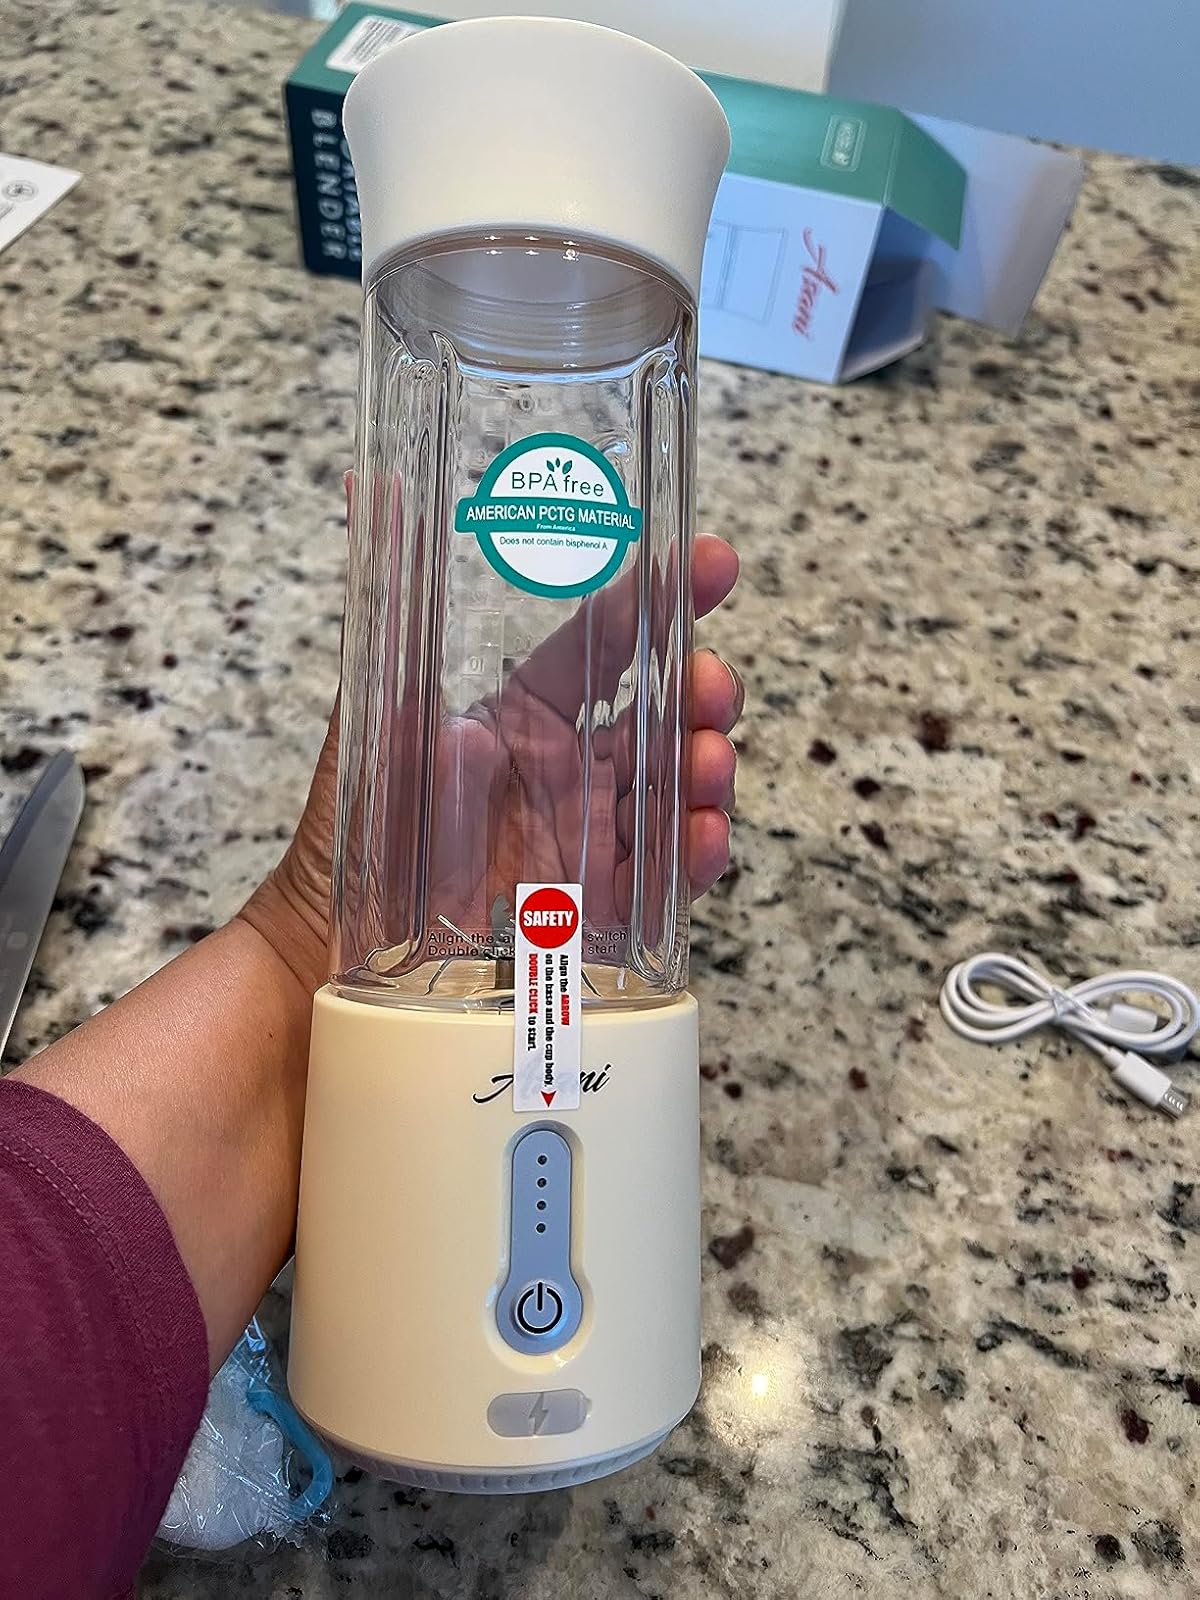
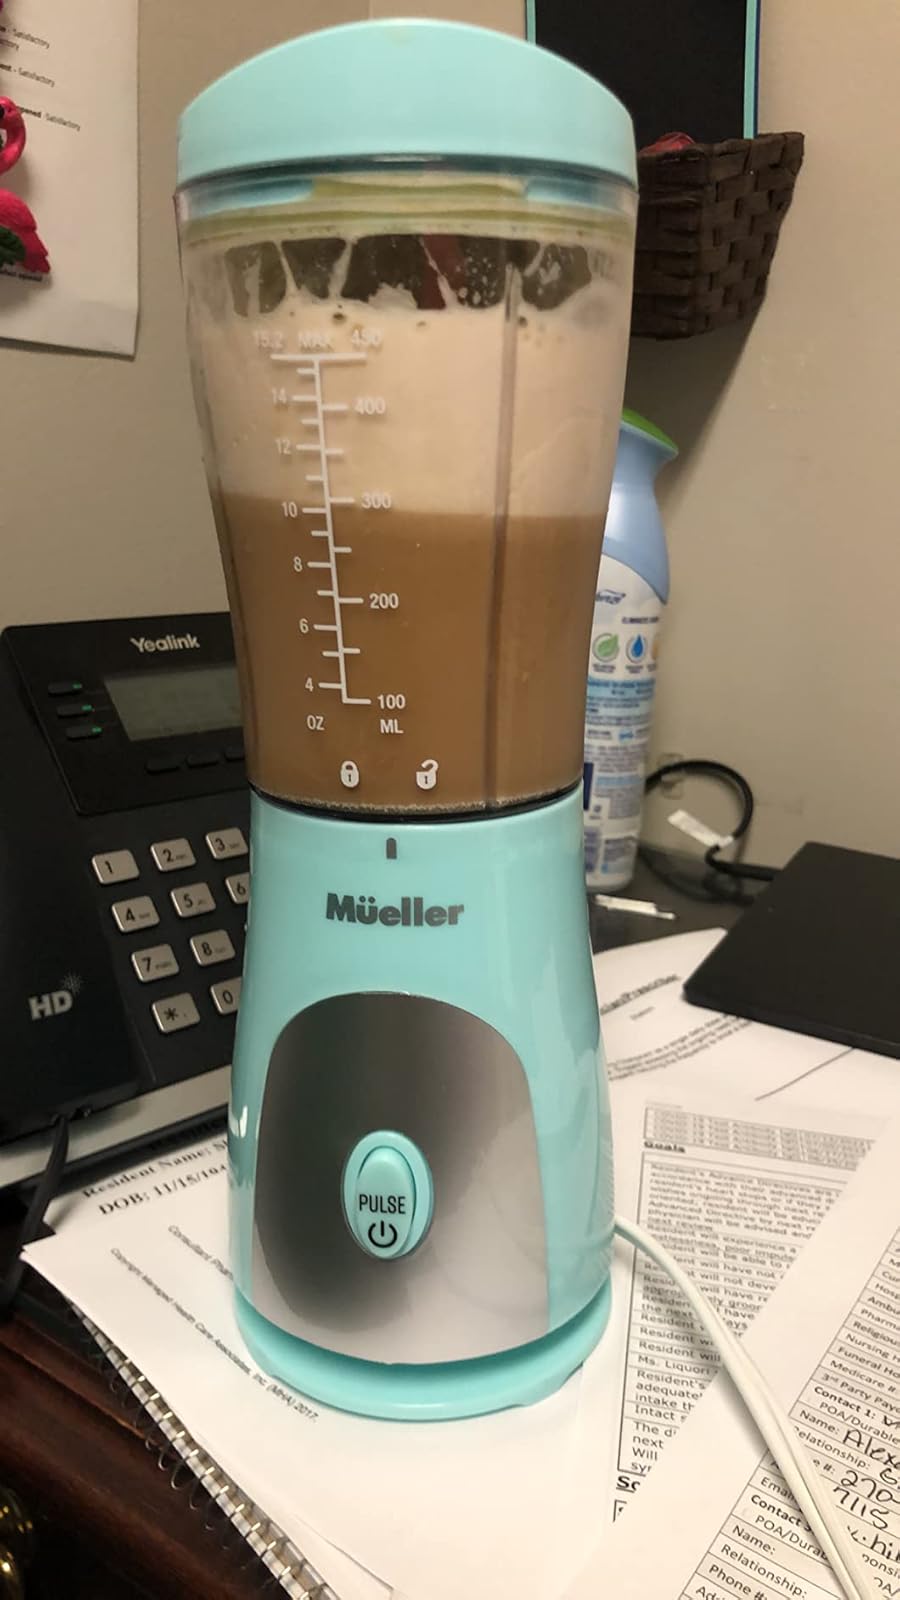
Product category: items_blender
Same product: no